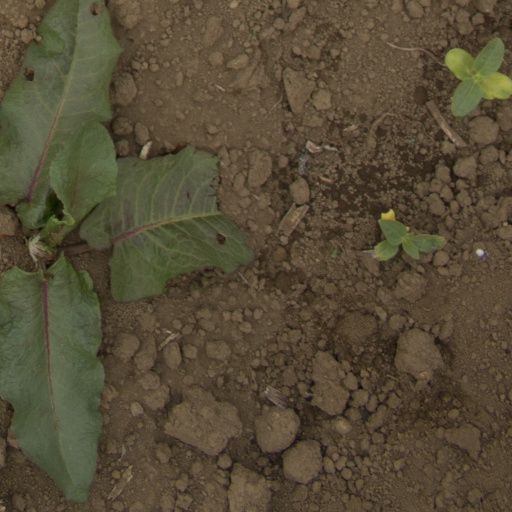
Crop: Jerusalem artichoke